Rüdiger Schnuphase

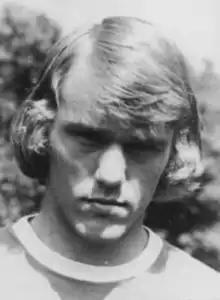
Schnuphase in 1974

Rüdiger Schnuphase (born 23 January 1954 in Werningshausen) is a German former football player.